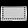
Label: Bag